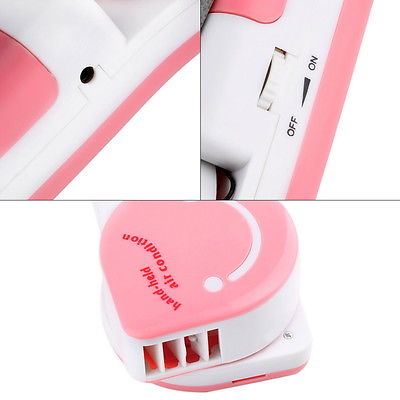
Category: fan